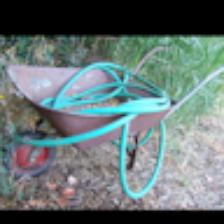
Label: NonHuman